Vladimír Mečiar

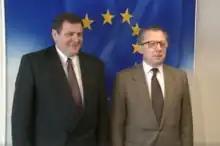
Mečiar meeting with Jacques Delors, president of the European Commission (1993)

In 1991 and 1992, there were frequent, but fruitless, negotiations between the Czech Republic and Slovak Republic concerning the future relations between the two constituent republics of Czechoslovakia. The winners of the June 1992 elections in Czechoslovakia and new prime ministers were the Civic Democratic Party led by Václav Klaus in the Czech Republic and the HZDS led by Vladimír Mečiar in Slovakia. Before and shortly after this election, the HZDS supported the creation of a looser federation—a confederation—between the two republics. However, its Czech counterpart wanted an even more centralized Czechoslovakia than was the case in 1992 or two separate countries. Since these two concepts were irreconcilable, Mečiar and Klaus agreed (after intense negotiations, but without having consulted the population in a referendum) on 23 July in Bratislava to dissolve Czechoslovakia and to create two independent states. As a result, Mečiar and Klaus became the prime ministers of two independent states on 1 January 1993. Mečiar also opposed the free-market shock therapy proposed by Prague and Klaus' party to all of Czechoslovakia.